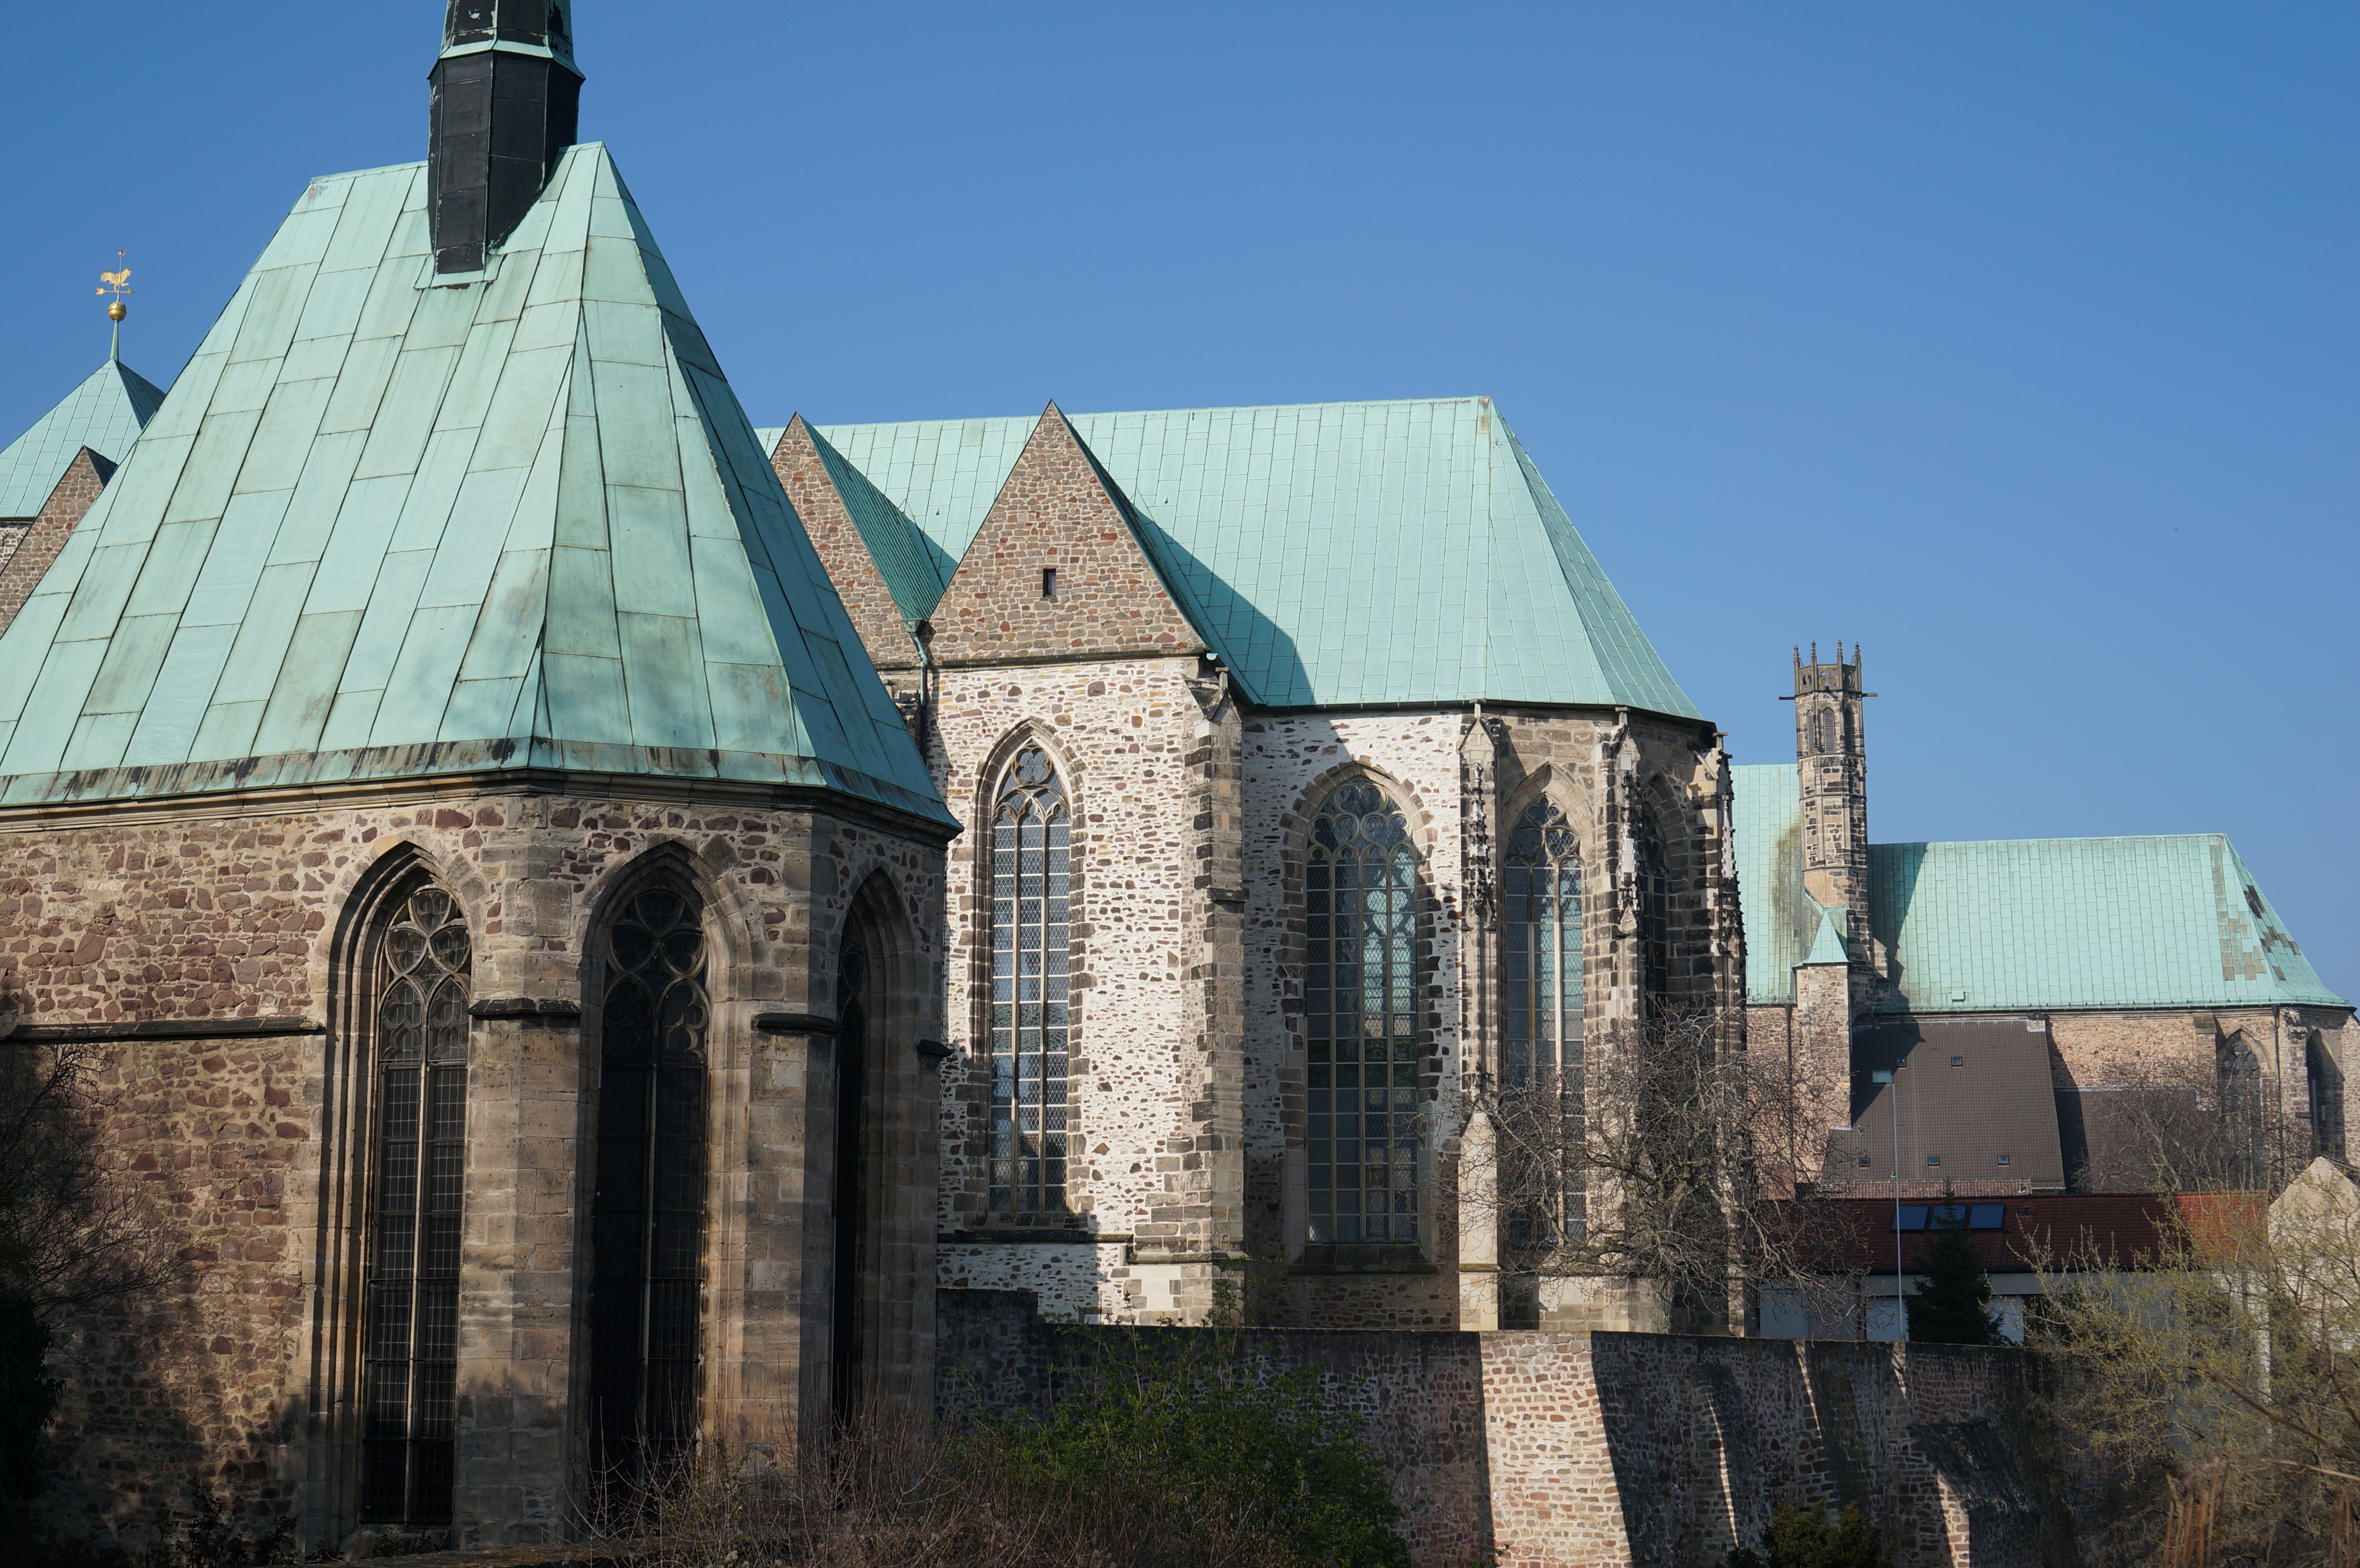
architecture, building, landmark, church, cathedral, chapel, place of worship, 2014, 35mm, monastery, germany, deutschland, sony, nex, nex6, saxonyanhalt, sachsenanhalt, lenstagged, steffenzahn, sonye1835mmoss, sel35f18